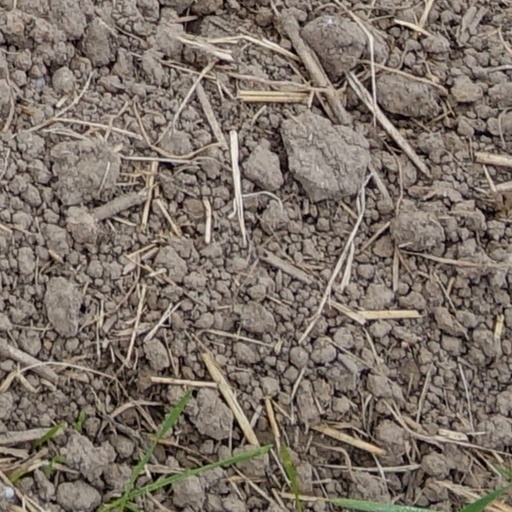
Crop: wheat